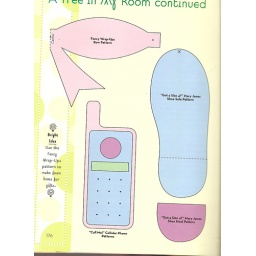
layer cell phone in multiple pieces.bottom of shoe, heel.use craft foam to make heel. use decoative paper for insole